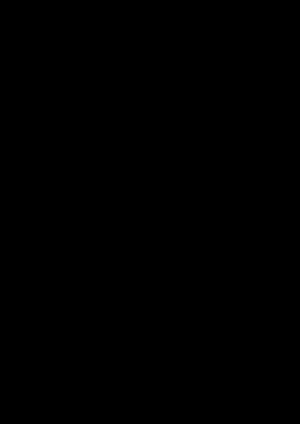
Mars500 est un programme expérimental russe simulant sur Terre les conditions rencontrées par un équipage lors d'une mission aller et retour vers la planète Mars. L'objectif est d'analyser les répercussions physiologiques et psychologiques d'un voyage de plus de 520 jours dans un espace restreint coupé du monde extérieur. Mars500 est organisé par l'Institut des problèmes biomédicaux, de l'Académie des sciences de Russie avec la participation de l’Agence spatiale européenne et l'Agence spatiale fédérale russe.